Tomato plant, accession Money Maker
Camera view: tilt-top (135 deg); turntable rotation: 150 degrees
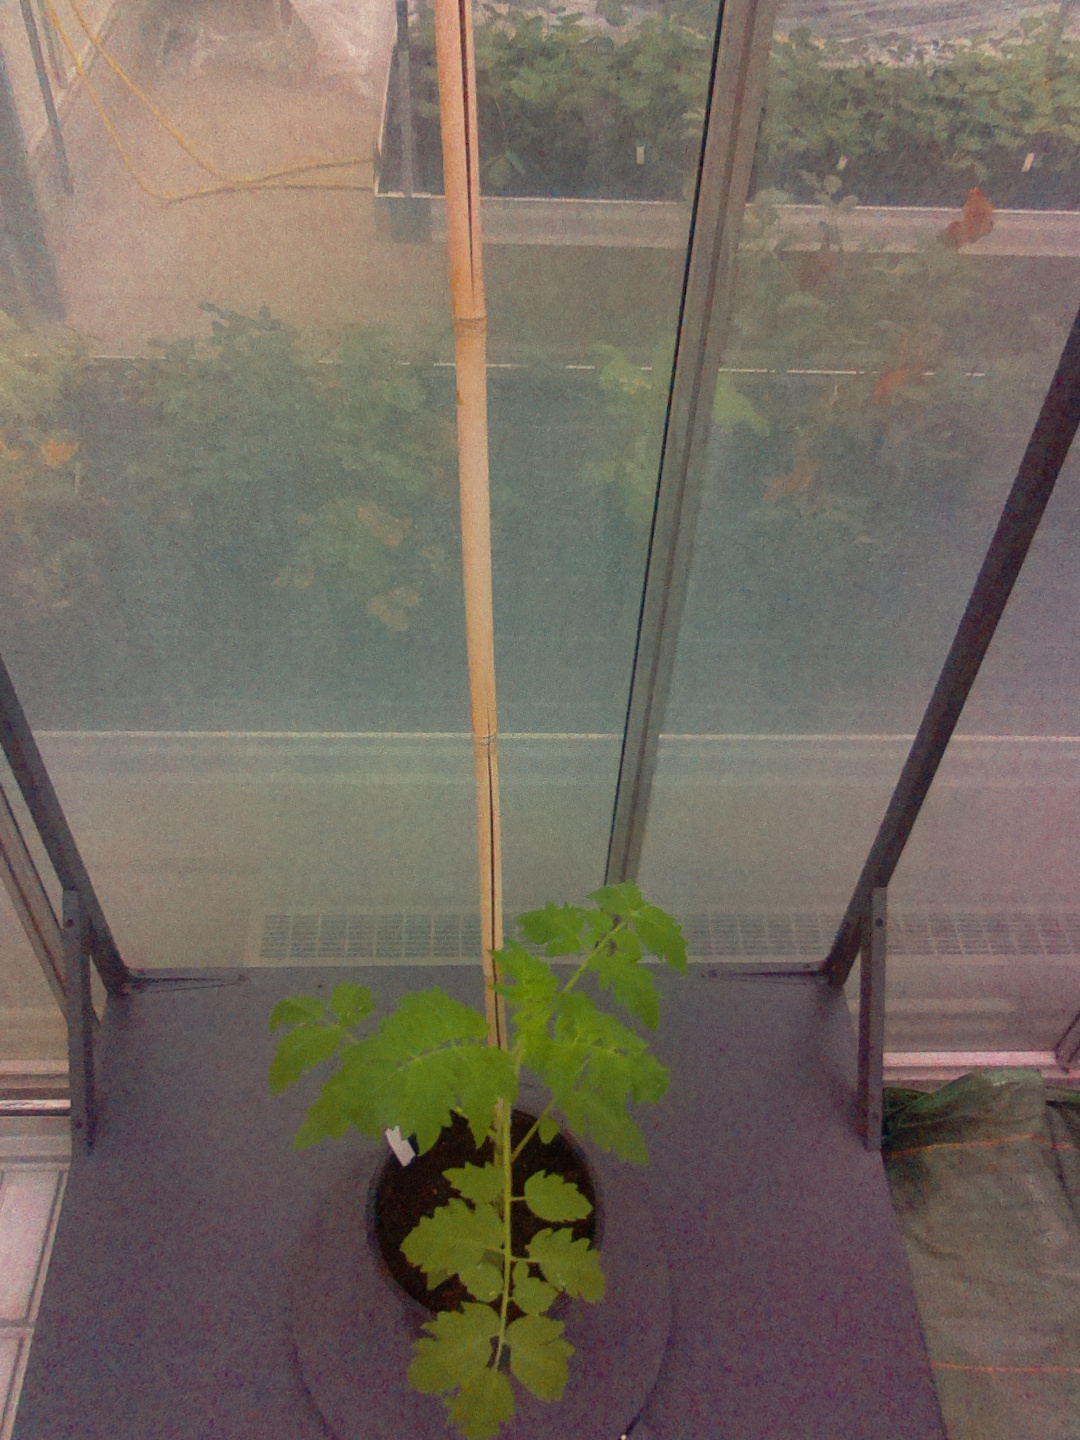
BBCH growth stage 13: 6 of true leaves visible